Gurbaksh Singh

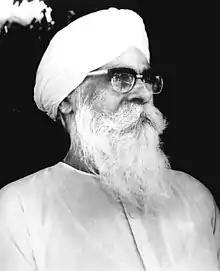
Photo of Gurbaksh Singh

Gurbaksh Singh (1895–1977) was an Indian novelist and short story writer with more than fifty books to his credit in Punjabi. He is also considered the father of modern Punjabi prose and received Sahitya Akademi Fellowship, New Delhi in 1971.